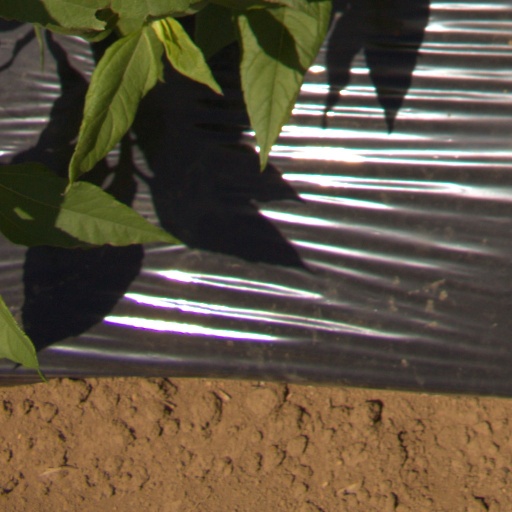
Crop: Jerusalem artichoke